Arch Crippin

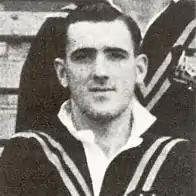

Archibald James Crippin (1916–2008) was an Australian rugby league footballer who played in the 1930s. A New South Wales interstate and Australian international representative winger, he played his whole club career with the North Sydney Bears.